Hugh Roach

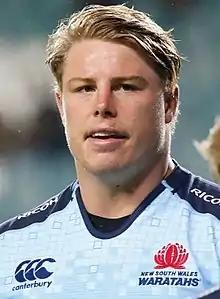
Roach as a member of the New South Wales Waratahs in 2017

Hugh Roach (born 11 September 1992) is an Australian rugby union professional player who plays hooker for the San Diego Legion of Major League Rugby (MLR) in the United States. He also plays for the USA Perpignan of Top 14 (France).